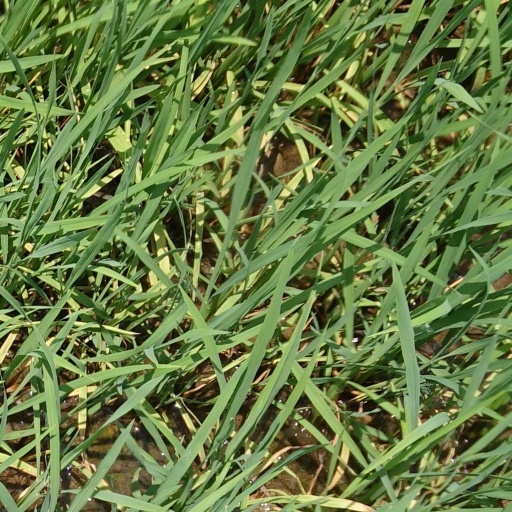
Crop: rice